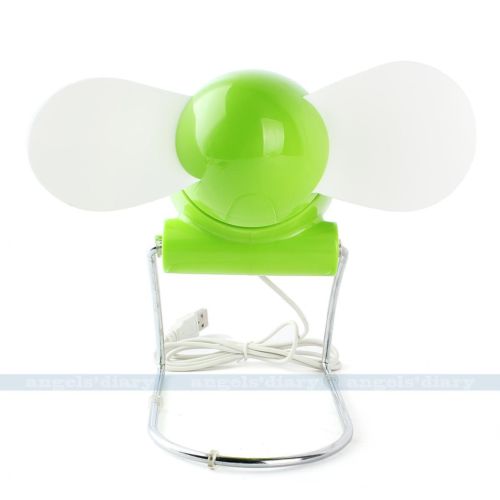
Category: fan